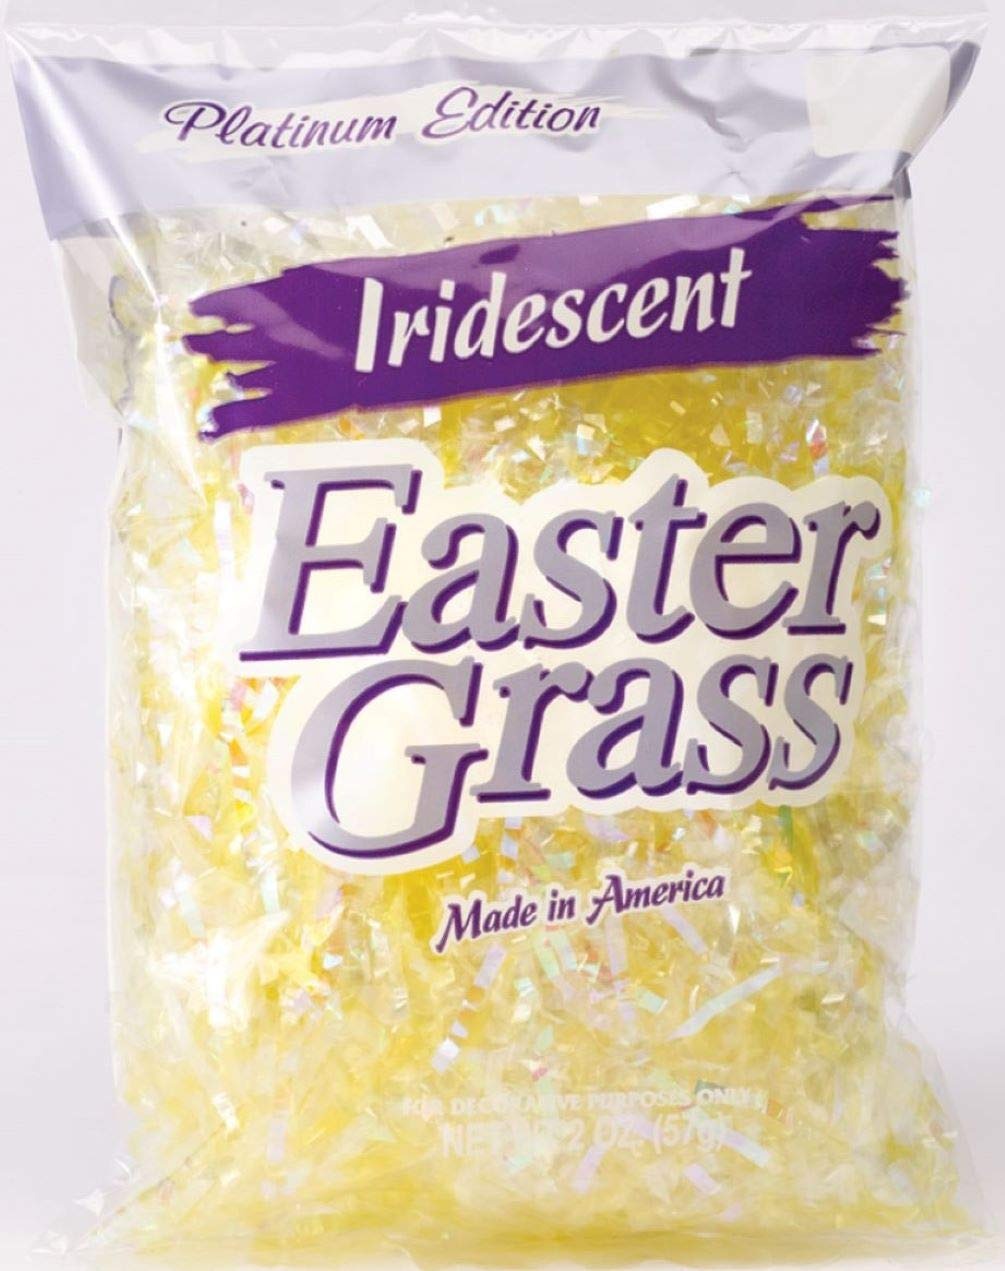
Item Name: R.J. Rabbit Premium Iridescent Easter Grass Basket Filler #1262 (Yellow)
Bullet Point 1: 2 oz Bag
Bullet Point 2: Iridescent Colored Plastic Grass
Bullet Point 3: Made in the USA!
Product Description: From the makers of Americas, #1 Easter Grass comes this Premium Easter Grass. With a whopping 2 oz bag, your eggs will be well displayed.
Value: nan
Unit: None

Price: 6.1